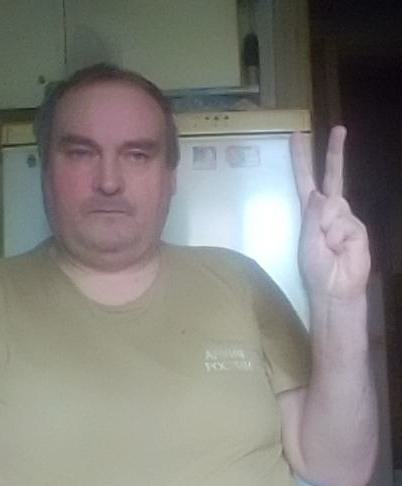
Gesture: peace